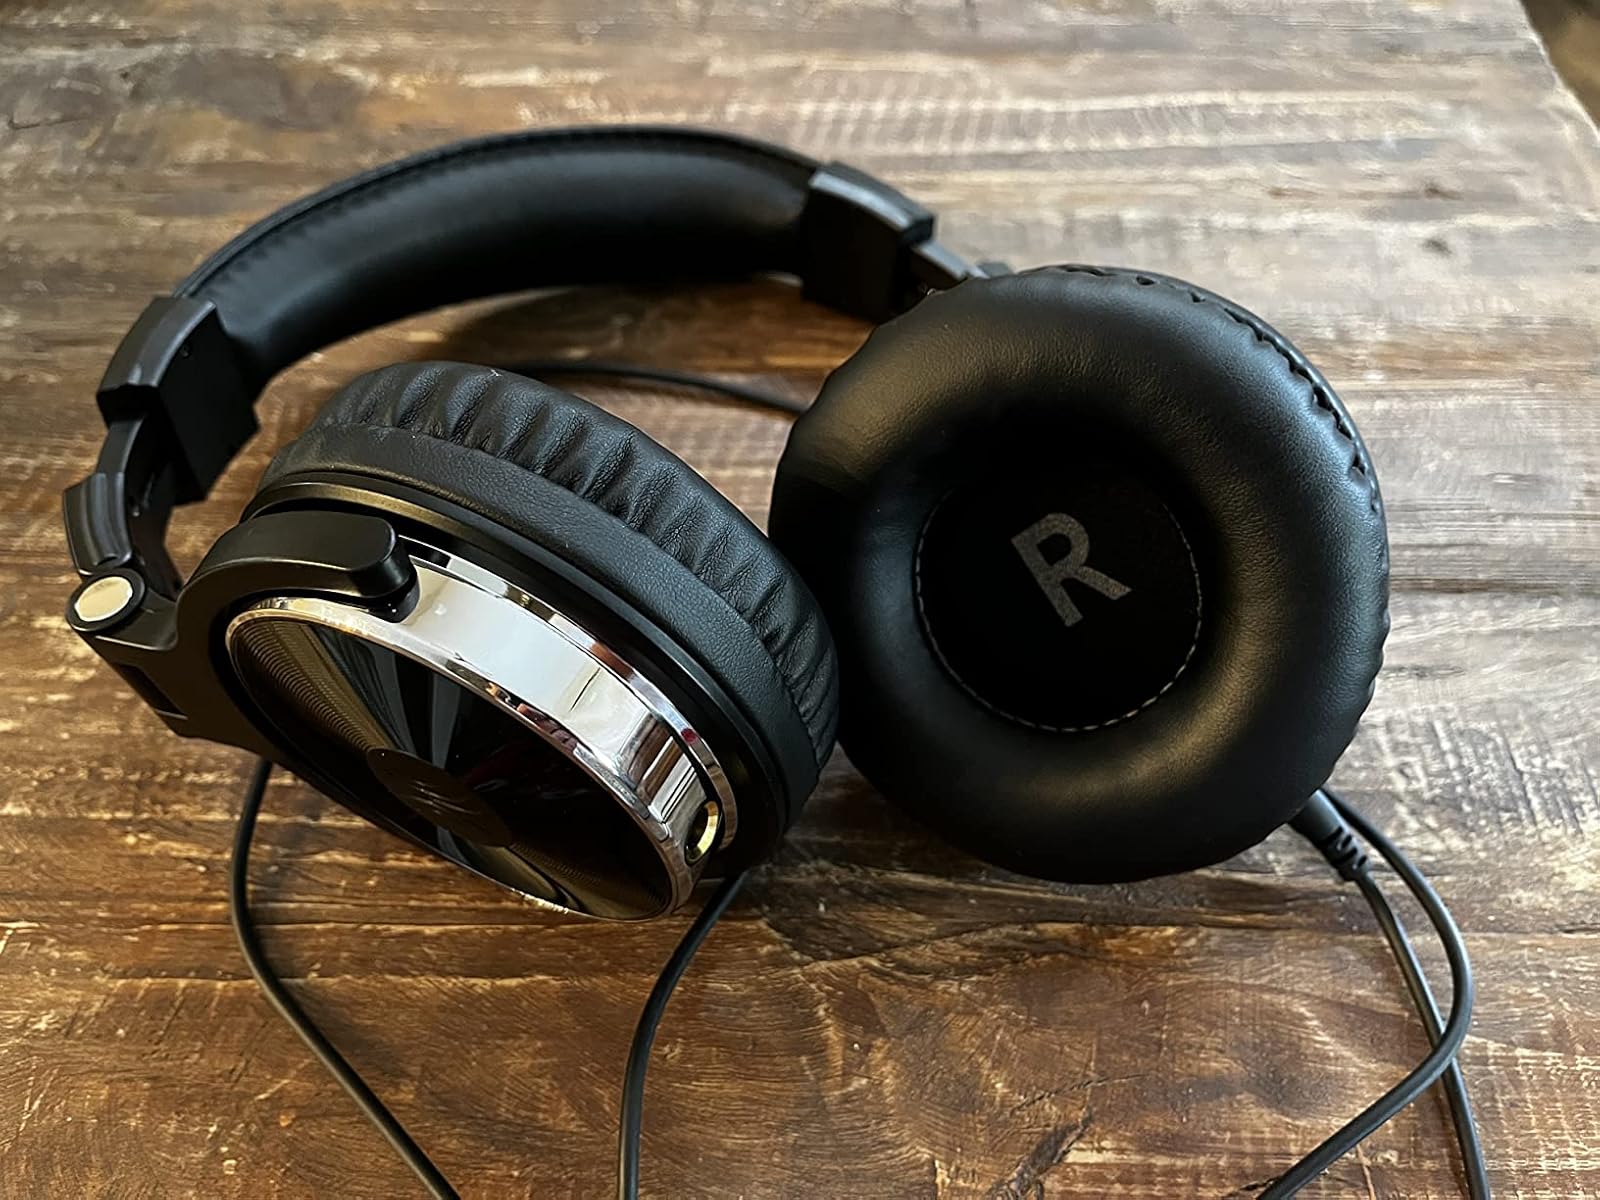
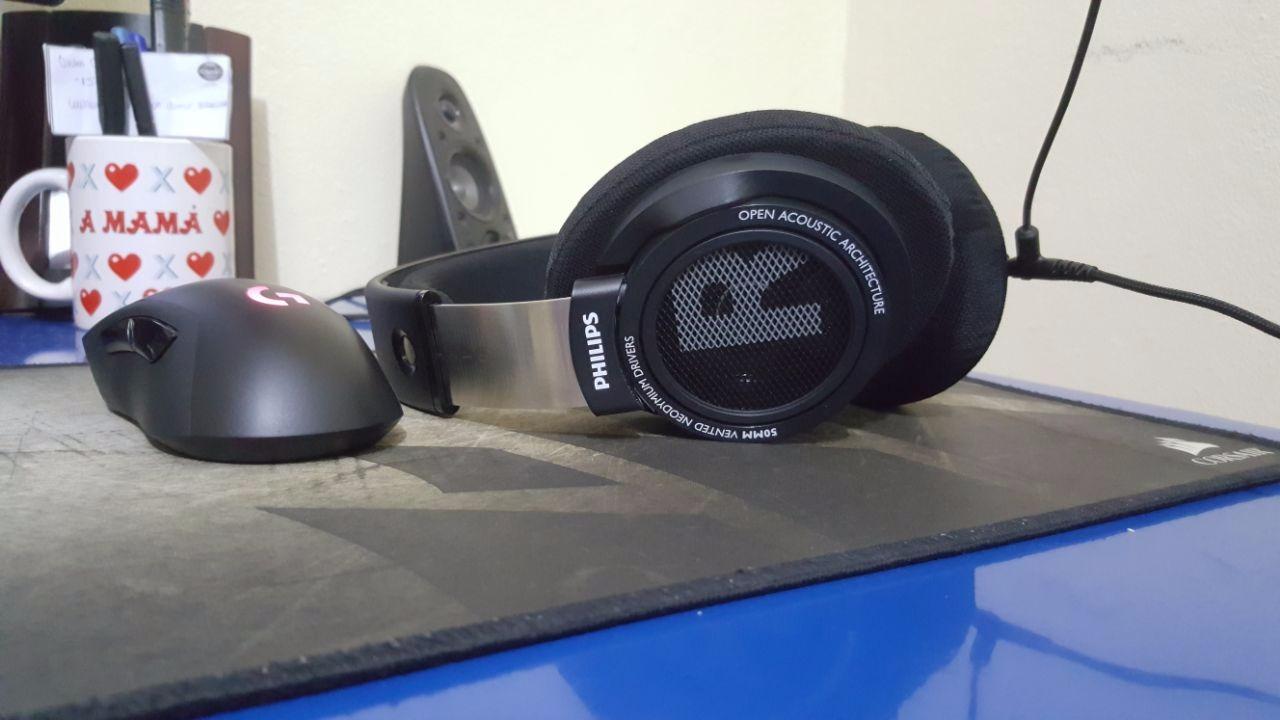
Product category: headphones
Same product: no